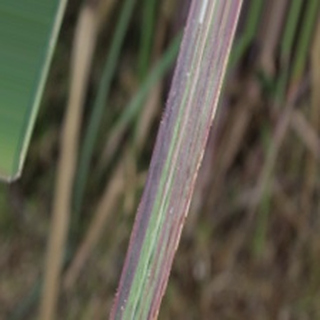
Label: sugarcane_bacterial_blight